G-Men from Hell

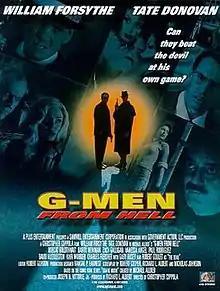

G-Men from Hell (released on DVD as Michael Allred's G-Men from Hell) is a 2000 American comedy film directed by Christopher Coppola and written by Robert Cooper, Richard L. Albert, and Nicholas Johnson. It is based on Michael Allred's comic book series "Grafik Muzik" published by Caliber Press. It stars William Forsythe and Tate Donovan as two violent FBI agents who die, go to hell, and escape back to Earth, where they become embroiled in a mystery.